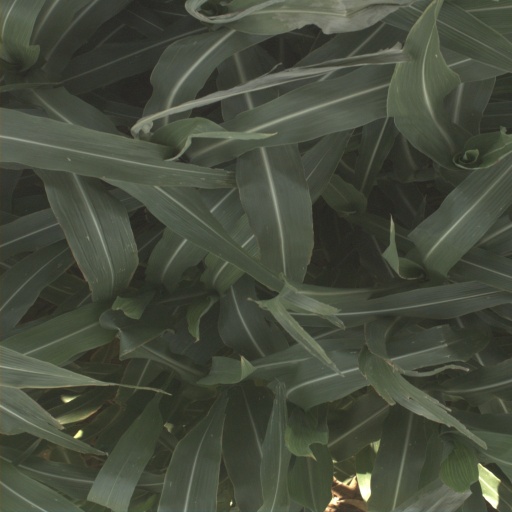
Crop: sorghum